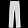
Label: Trouser